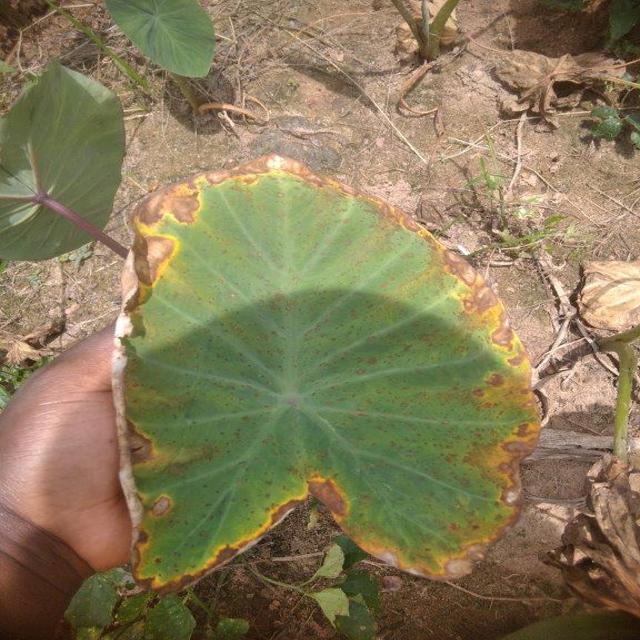
Label: Mid_Blight